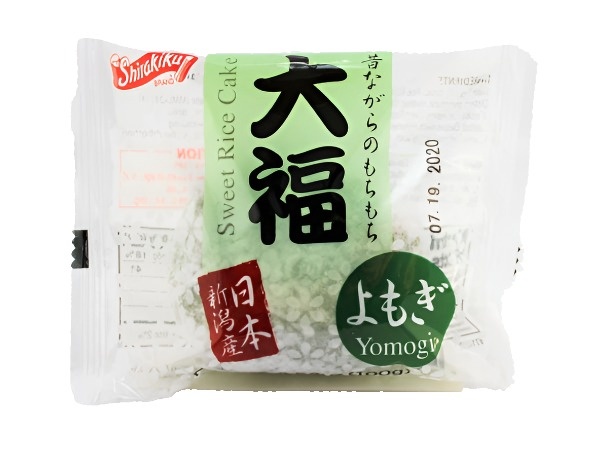
SHIRAKIKU GREEN DAIFUKU 1P SPECIAL
Brand: Tomato Japanese Grocery
Category: Home & Garden > Kitchen & Dining > Kitchen Appliances > Mochi Makers